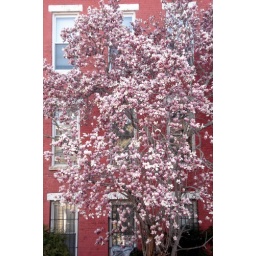
This is the magnolia tree that blooms every year in front of my old neighbor's house on 13th street.